Eugenia Jones Bacon

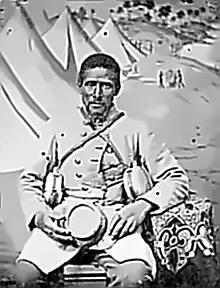
Ambrotype of Marlboro Jones, the enslaved man who inspired the character of Marlborogh in "Lyddy: A Tale of the Old South" (1898)

Bacon's novel "Lyddy: A Tale of the Old South" was originally published in 1898 by Continental Pub. Co. Bacon was reportedly motivated to write the novel after the daughter of her dinner hosts, who had read "Uncle Tom's Cabin", began crying after learning Bacon had been a slaveowner.